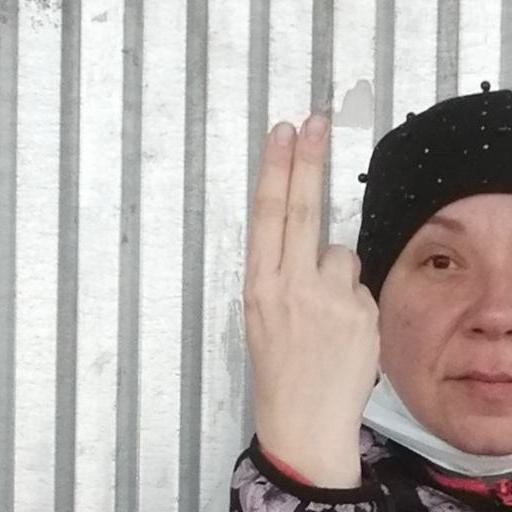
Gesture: two_up_inverted